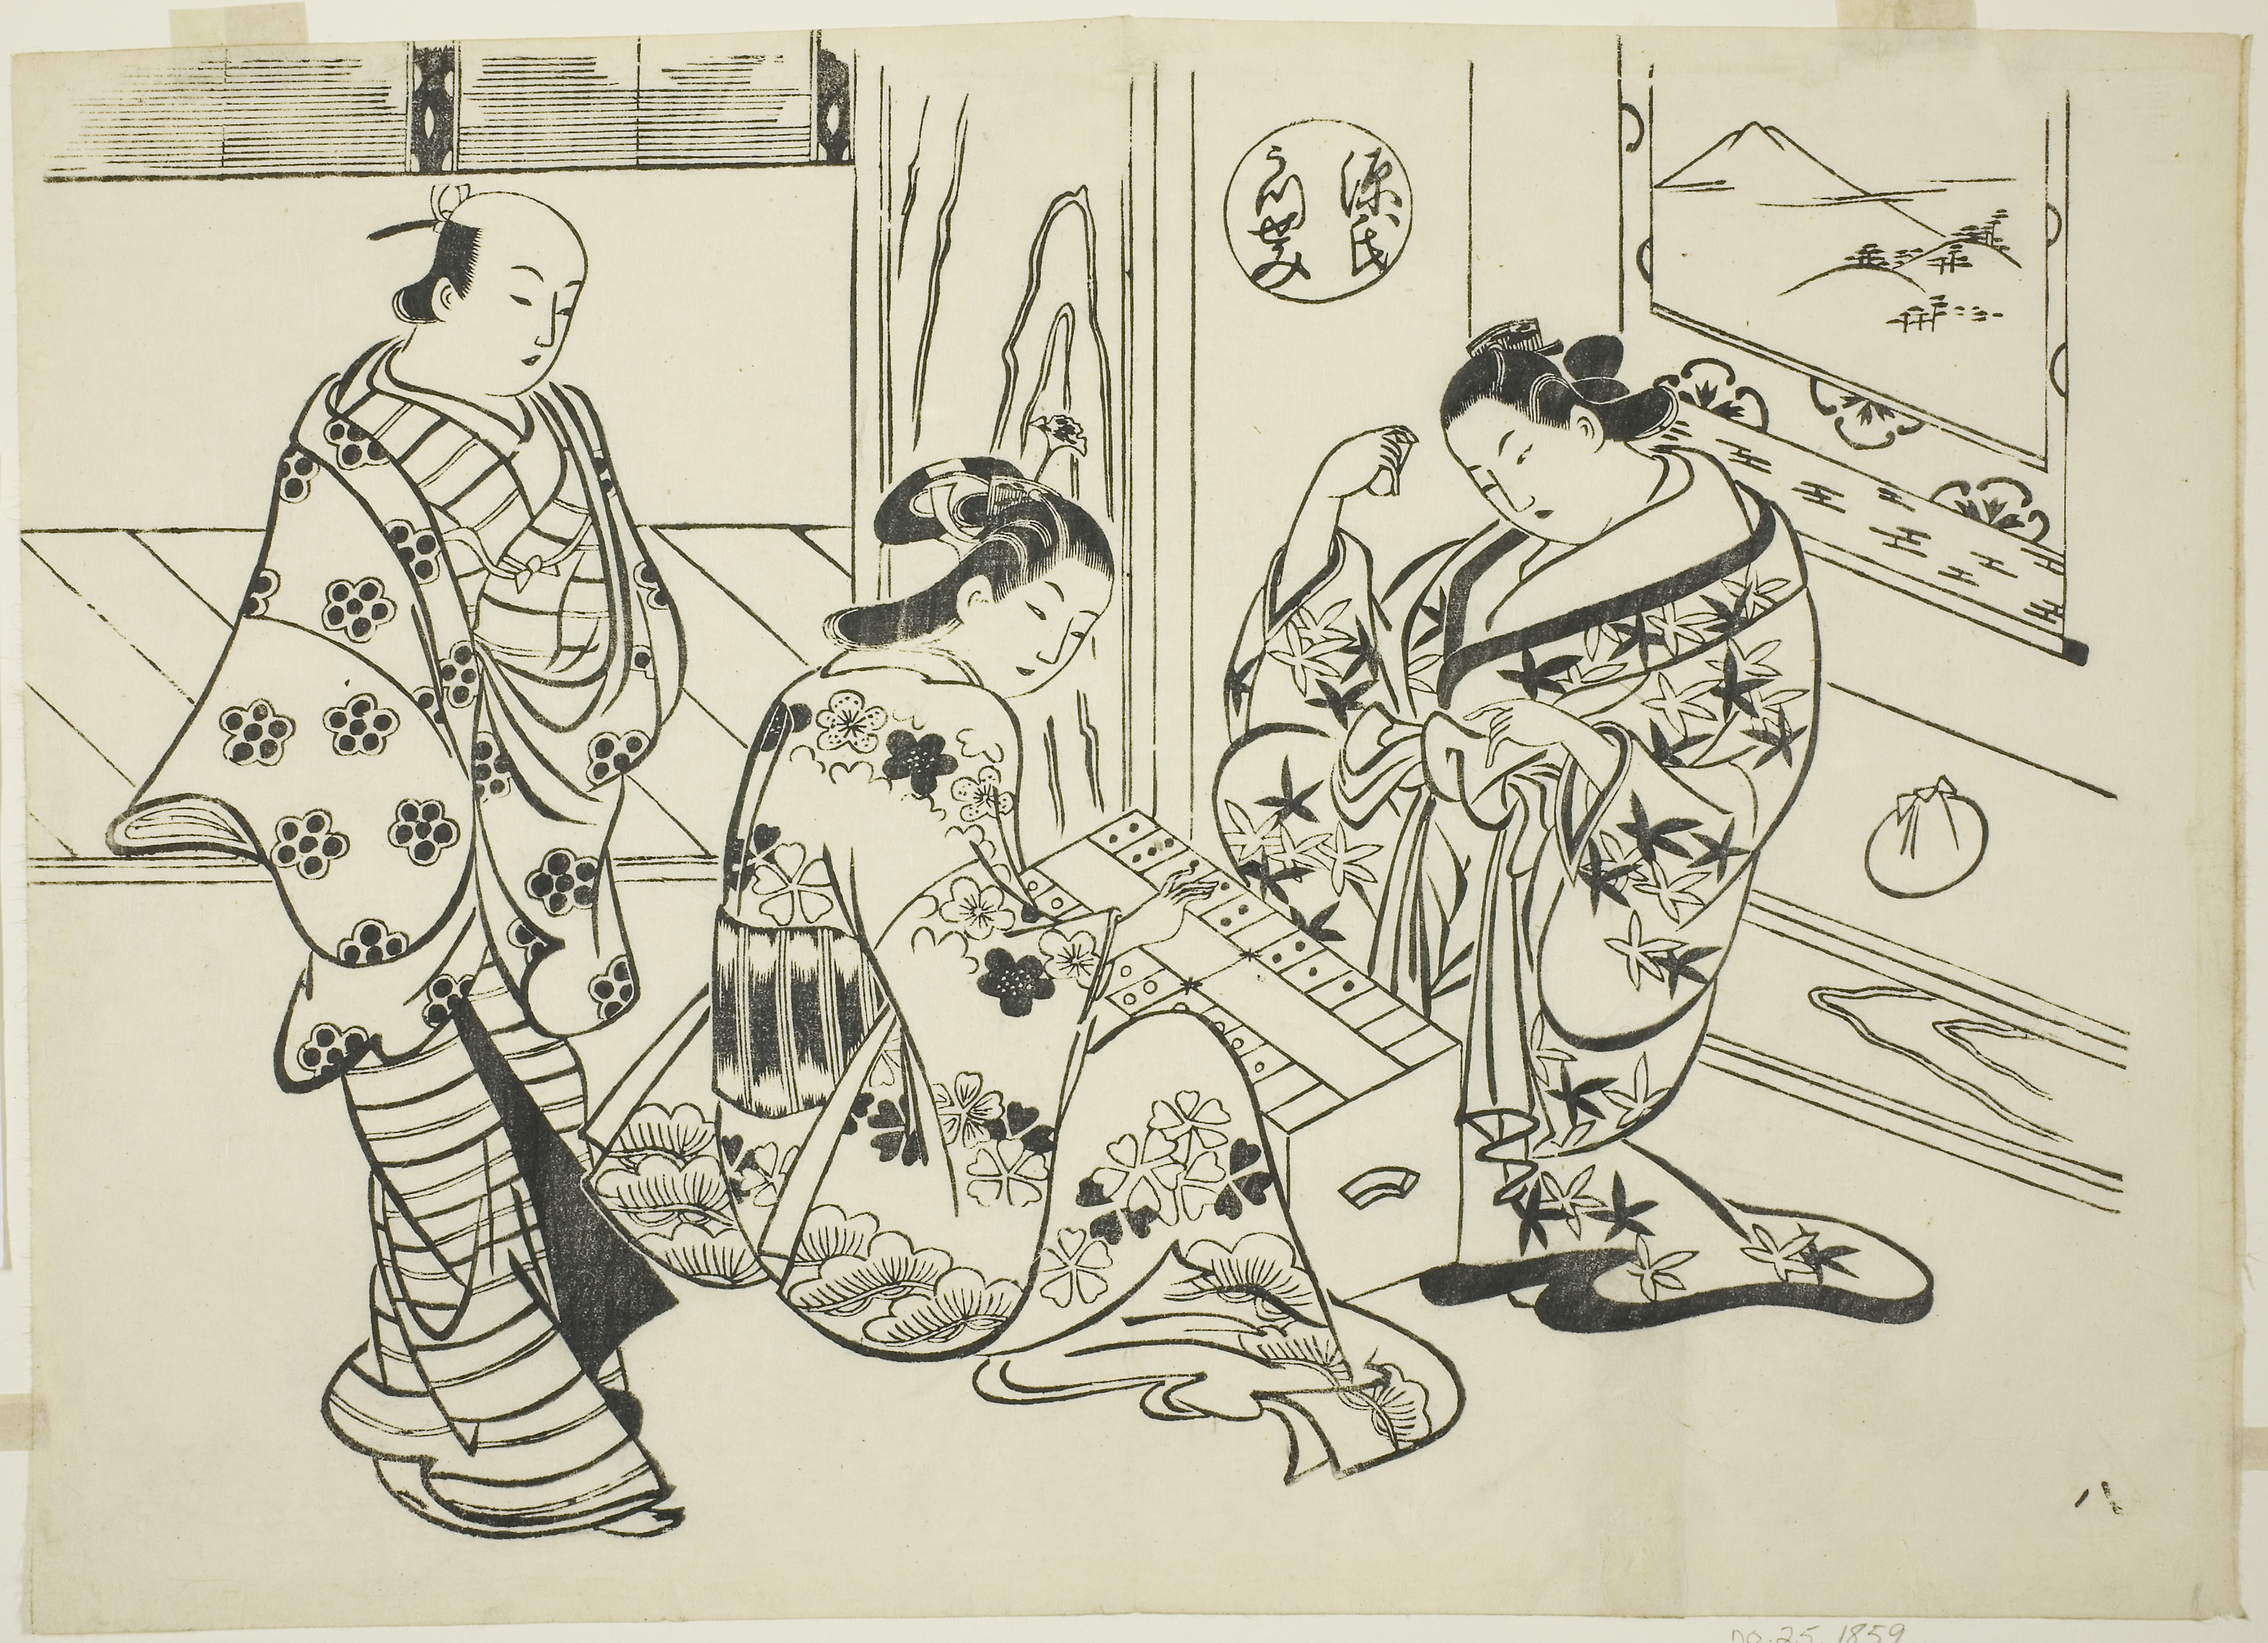
cartoon, drawing, art, illustration, sketch, costume design, artwork, printmaking, line art